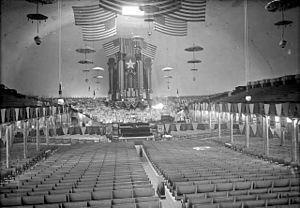
L'orgue du Tabernacle mormon est un orgue de 11 623 tuyaux qui se trouve dans le Tabernacle de Salt Lake City, en Utah, aux États-Unis. Il accompagne régulièrement les prestations du Chœur du Tabernacle mormon.
Le Tabernacle de Salt Lake City, également nommé Tabernacle mormon, est un bâtiment de l'Église de Jésus-Christ des saints des derniers jours, situé place du Temple à Salt Lake City, capitale de l'Utah. Jusqu'en 2000, date d'achèvement du Centre de conférence c'est là qu'avait lieu la conférence générale semestrielle de l'Église. Le Chœur du Tabernacle mormon s'y exerce et y chante régulièrement. La salle peut accueillir environ 5 000 personnes.